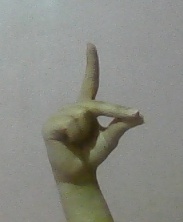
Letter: ta